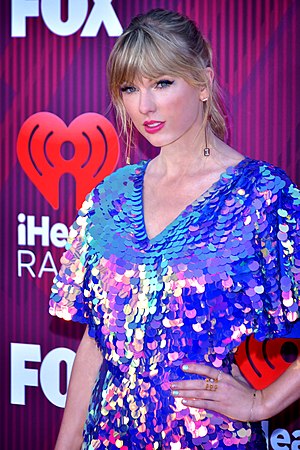
Taylor Swift / Karriere / 2019-nu: Lover, Cats og koncertdebut i Danmark
Swift til begivenhed i 2019
Taylor Alison Swift er en amerikansk sanger, sangskriver og skuespiller.